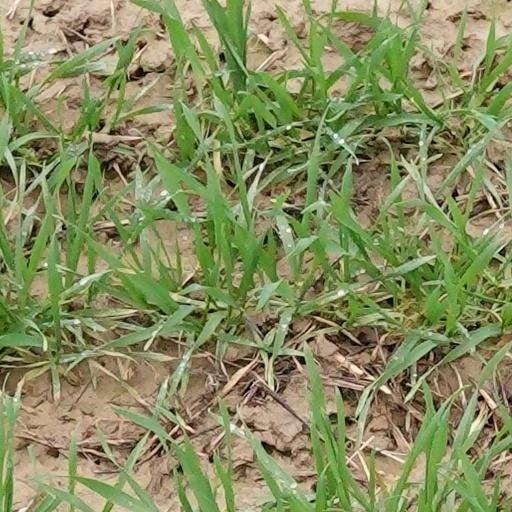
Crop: wheat